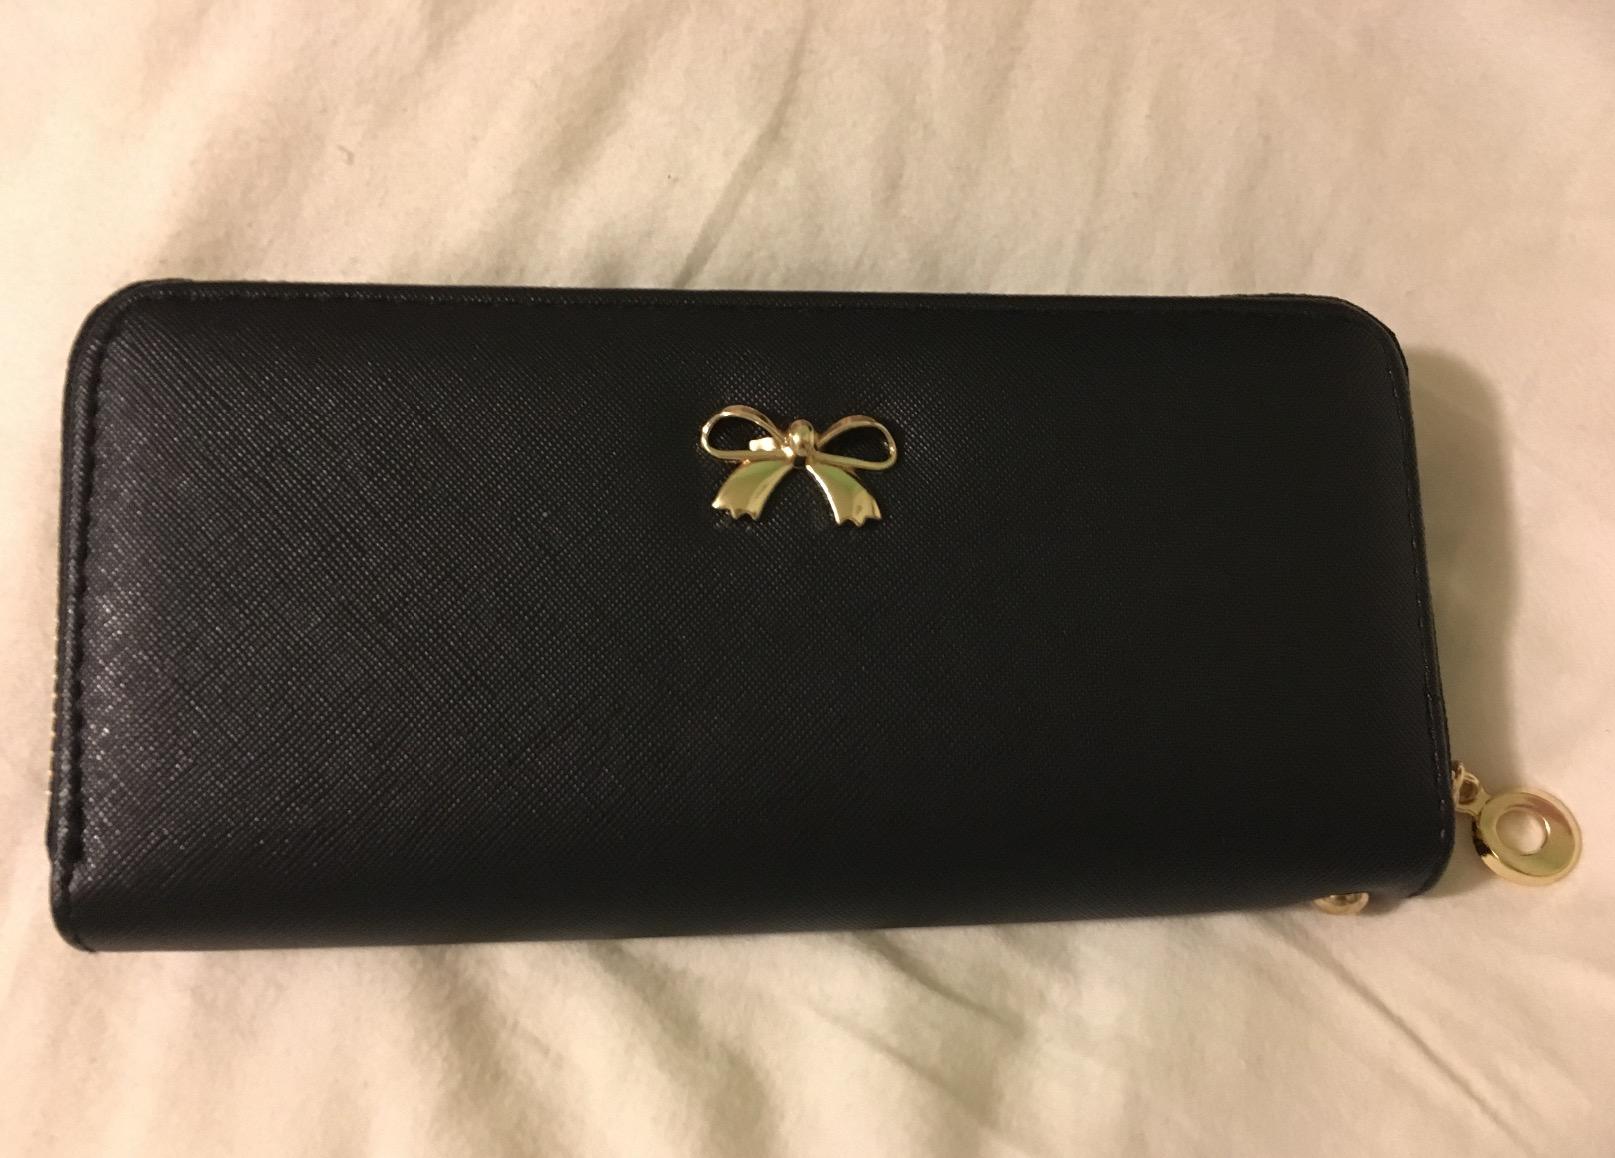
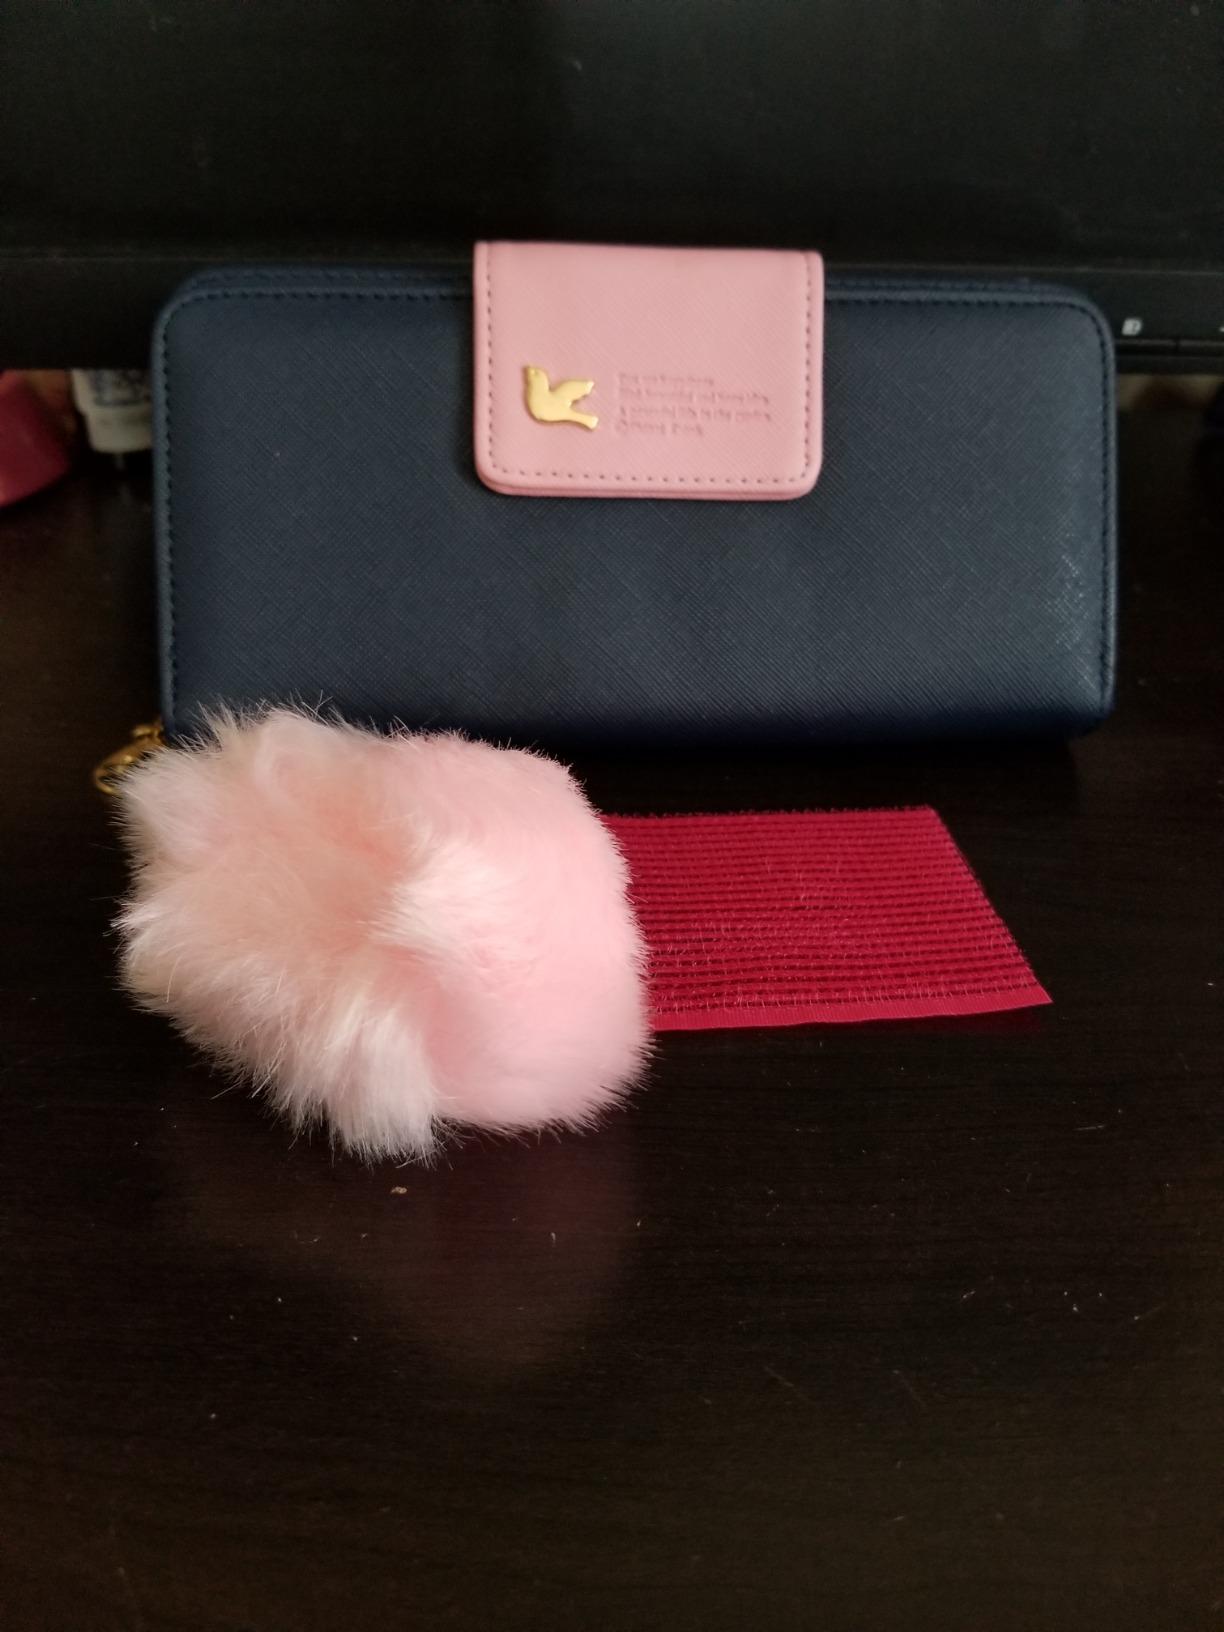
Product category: accessories_handbag
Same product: no